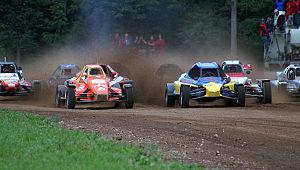
Petr Bartoš, né le 28 mars 1971, est un pilote automobile tchèque d'autocross.
L'autocross est une forme de compétition automobile qui consiste en des courses automobiles organisées sur des circuits de terre. Ce sport est né dans les années 1950 à Barenton dans le sud de la Manche en France.